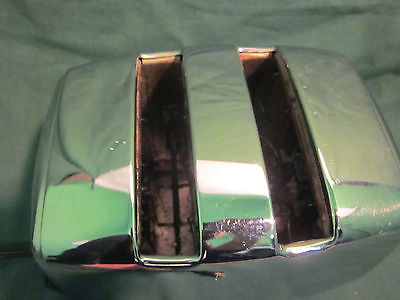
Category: toaster